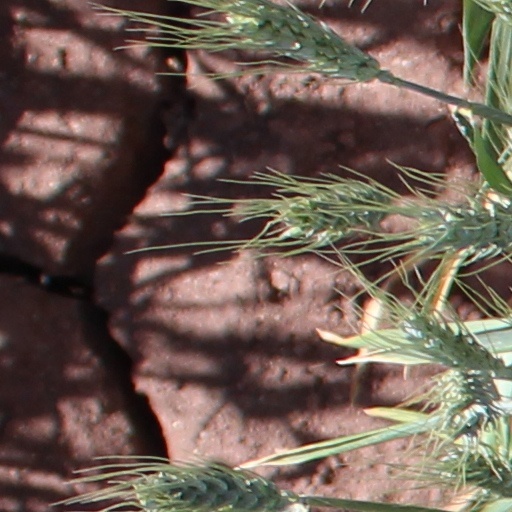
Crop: wheat